Logan (film character)

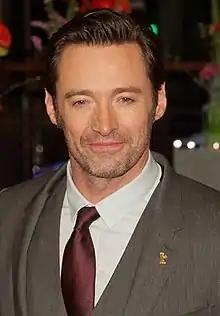
Jackman seen at the "Logan" (2017) world premiere.

The video games "", "", and are based on the "X-Men" film series for which they are named, the latter two including voice acting by Hugh Jackman as Logan, with the first merely featuring Jackman's likeness with Mark Hamill voicing the character. The first game does not take place in the continuity of the film series, having a closer resemblance to the Marvel Universe instead, while the second game bridges the events of "X2" and "", as Logan mourns Jean Grey and faces a returned Jason Stryker and Lady Deathstrike, who working with HYDRA take control of his deceased father's Sentinel to eradicate mutantkind; Logan also faces his brother Victor, who had been bonded with adamantium and mind-wiped by Stryker. The story of the third game is a combination of the backstory explored in the "" film and an original plot created by Raven Software using Unreal Engine 3, which was influenced by major events in the "X-Men" comic series, expanding upon the film's events as Logan recalls the events of "X-Men Origins: Wolverine" more accurately during the post-apocalyptic future later depicted in "".